Frank Pierce Hill

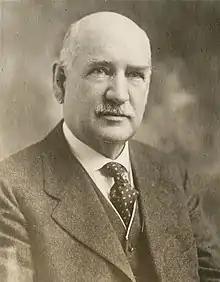

Frank Pierce Hill (August 22, 1855 – August 25, 1941) was an American librarian.